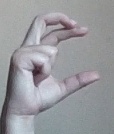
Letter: thal